Meher Ali Shah

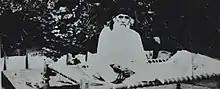
Shah sahib sitting on his charpai with a misbaha in hand

In the early part of the month of Safar 1356-A.H (April 1937), he had an attack of cold, which soon developed into typhoid fever, which lasted for several days. His condition grew worse during the last days of Safar. On the morning of 29 Safar (11 May 1937), the pulse became irregular and the body temperature also underwent sudden changes. Just before the arrival of the final irrevocable moment, he pronounced the words “Allah” from the deepest recesses of his heart in a manner which sent a shudder throughout his body from head to foot, and the reverberation of which was felt by every one who happened to touch the body. The next moment, he repeated the word “Allah” a second time and then turned his head towards the Qibla, thus signaling that the end had finally come.